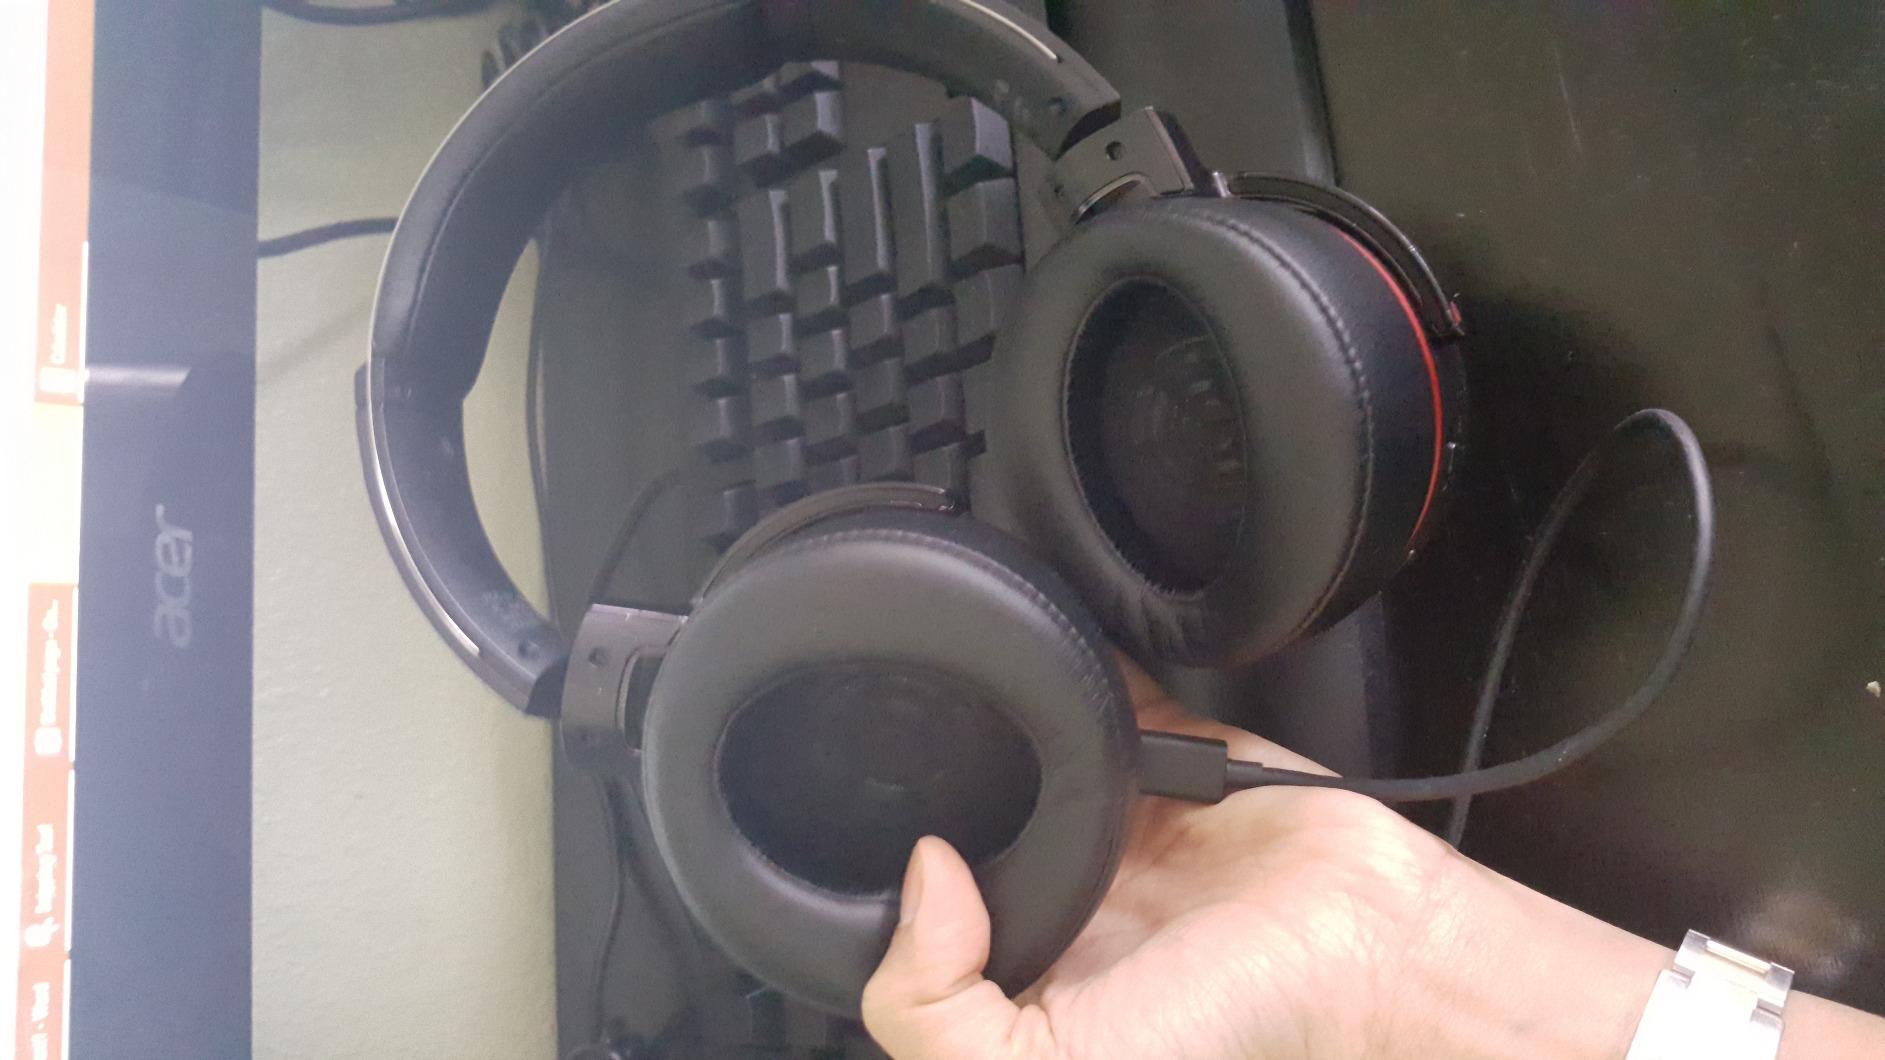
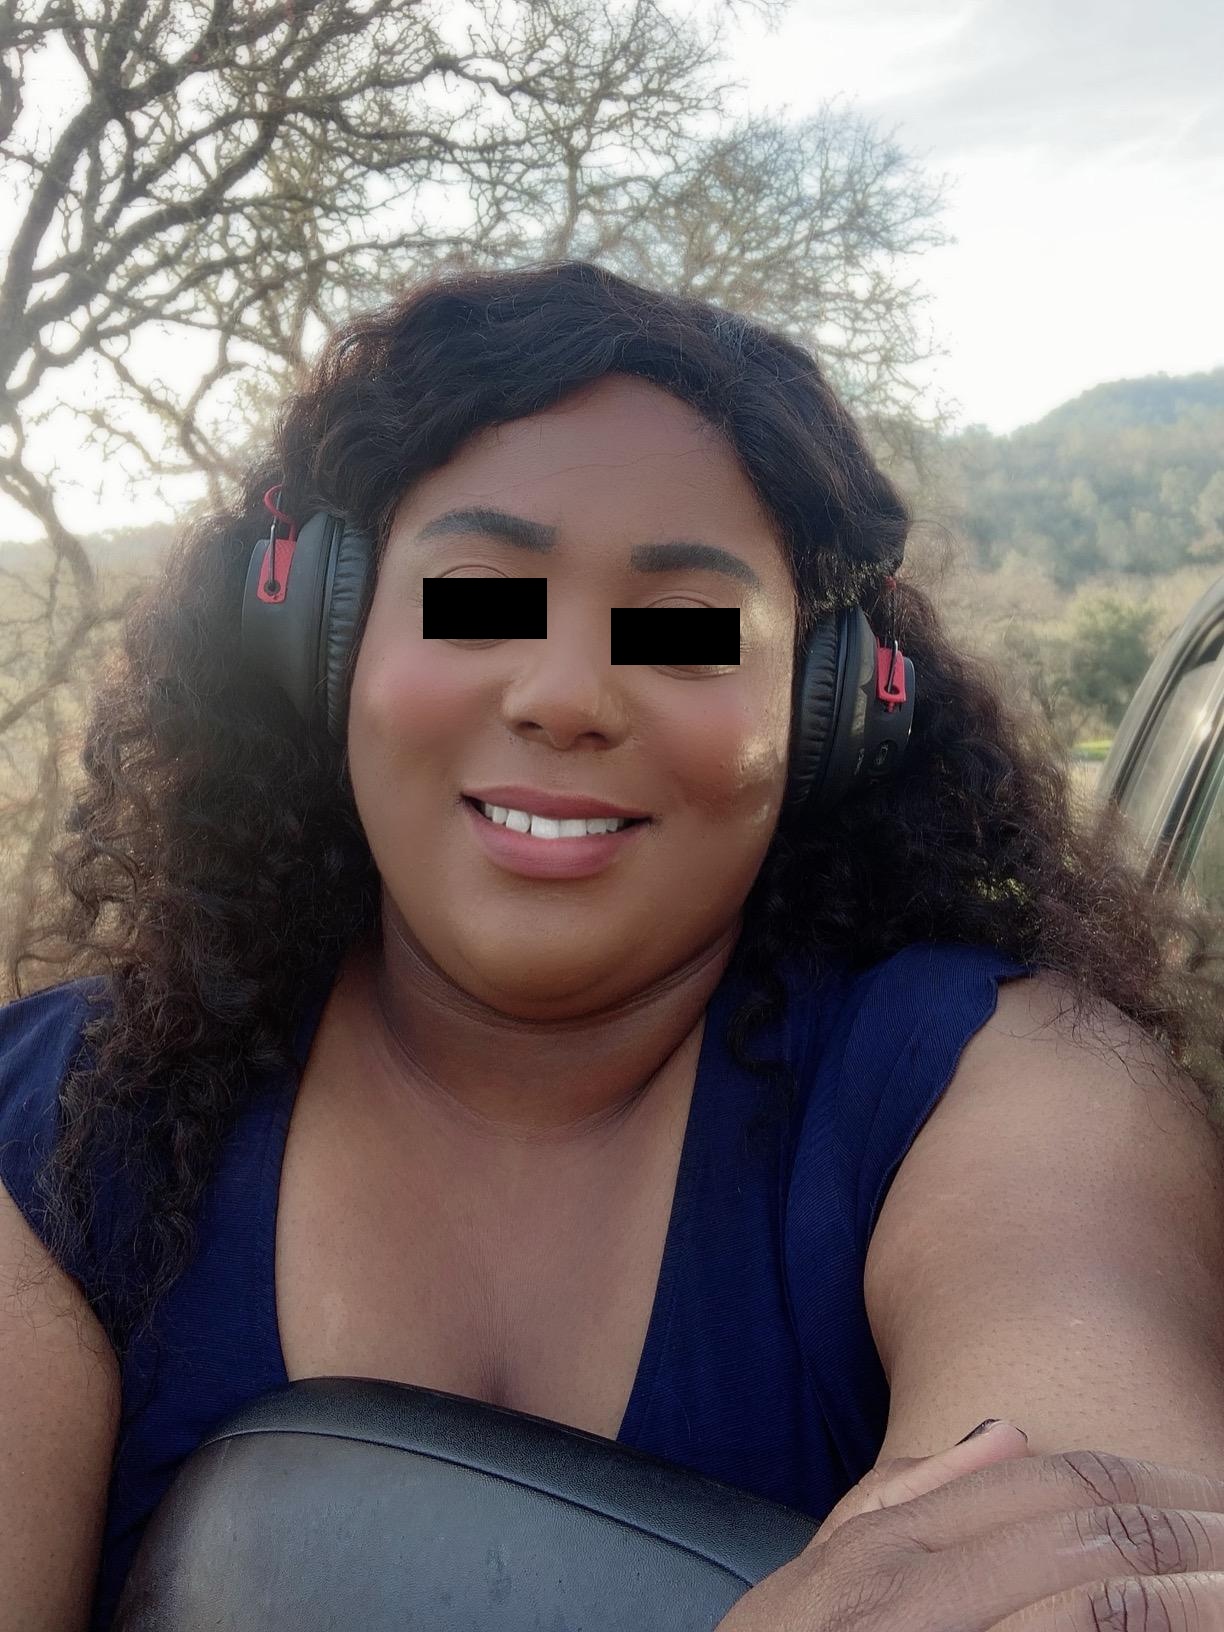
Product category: headphones
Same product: no